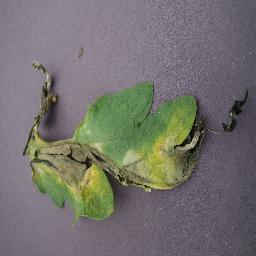
Label: Tomato___Late_blight